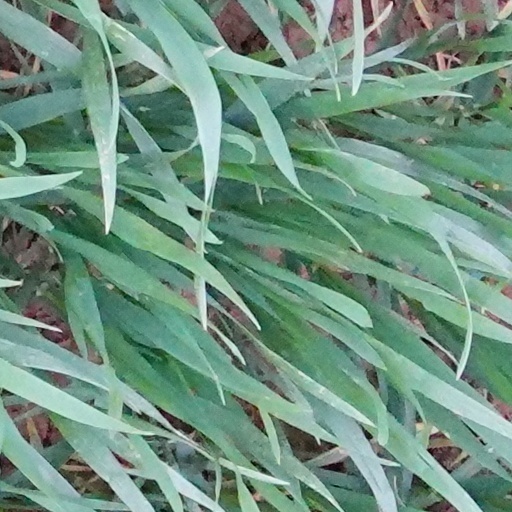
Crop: wheat